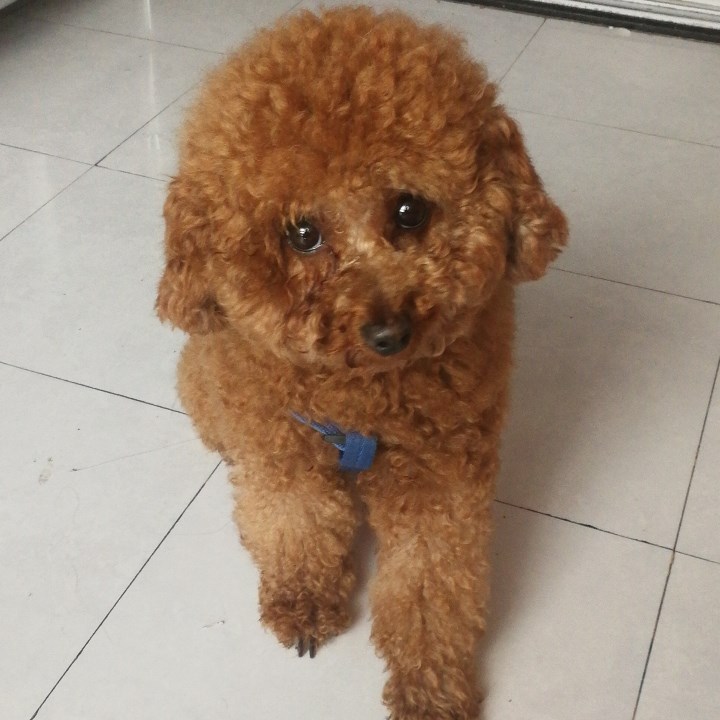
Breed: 2925-n000114-toy_poodle